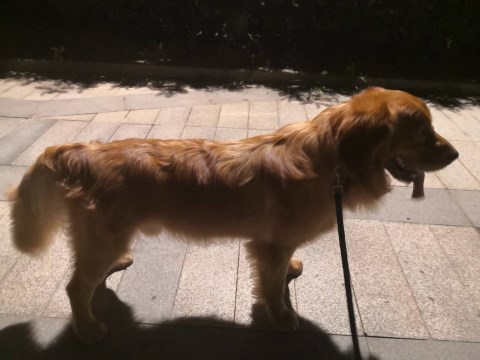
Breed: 5355-n000126-golden_retriever